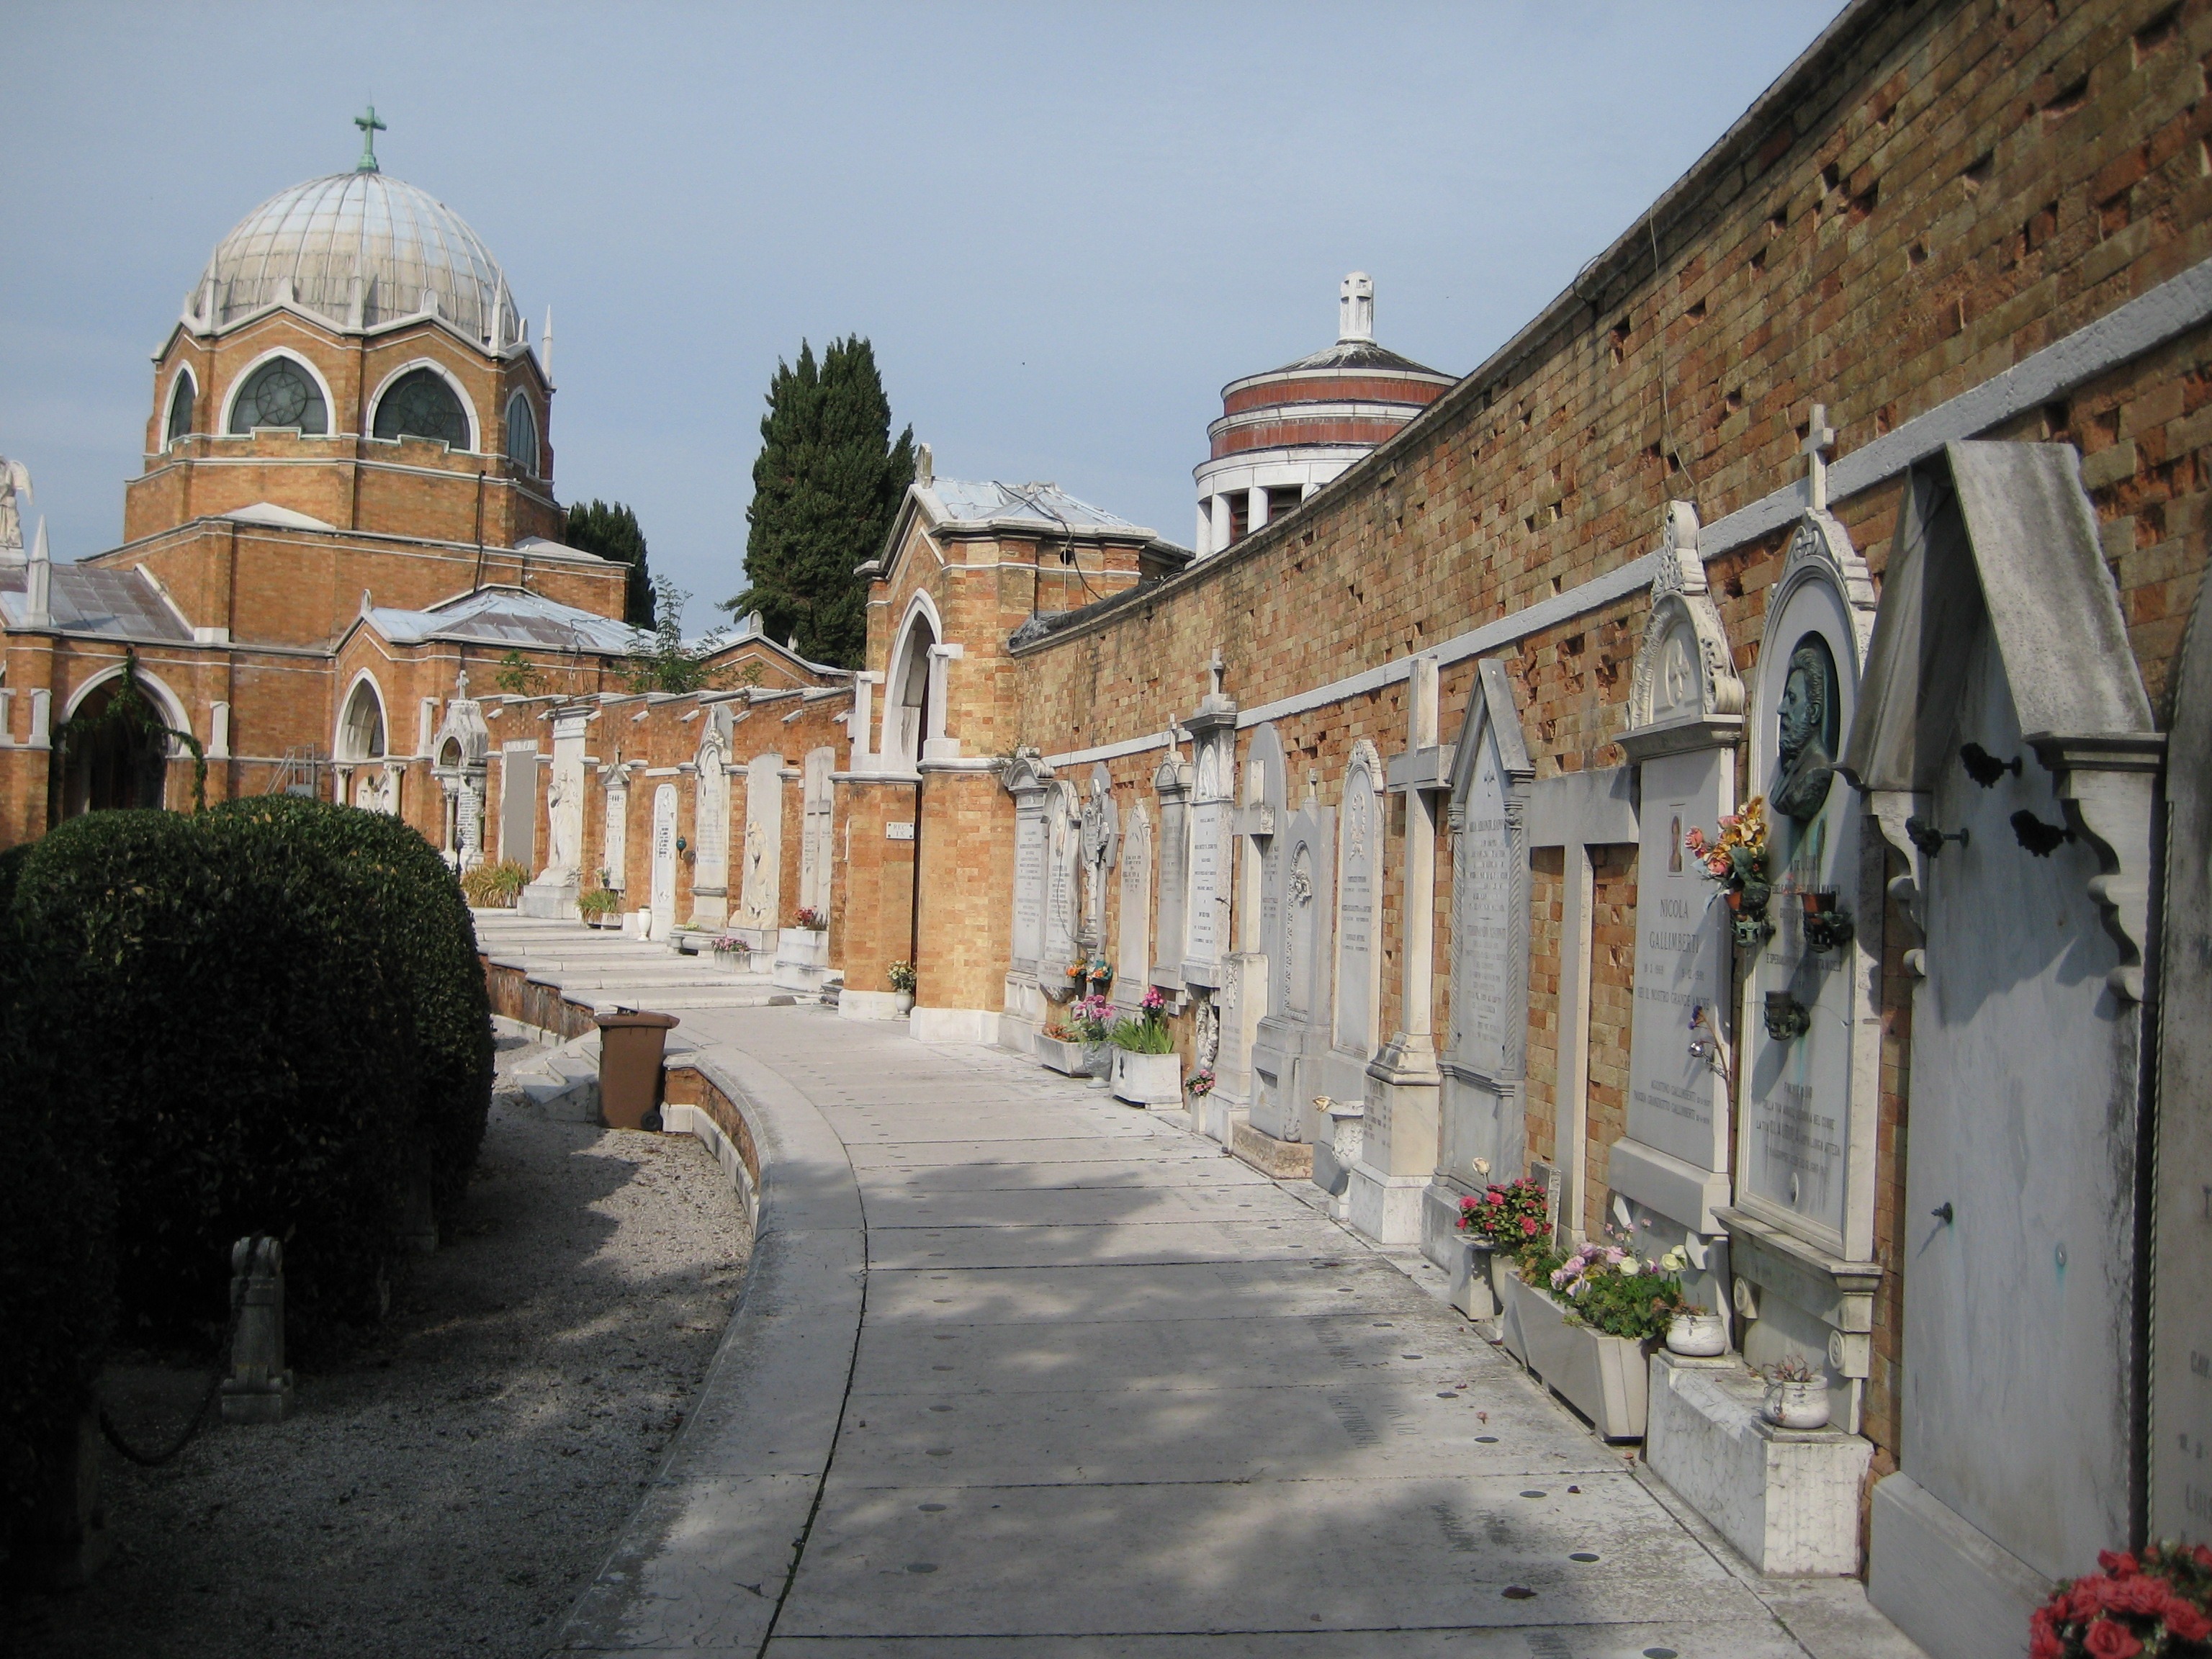
road, street, town, old, village, italy, venice, historic, cemetery, tourism, place of worship, religious, monastery, tomb, tombs, burial, neighbourhood, ancient history, human settlement